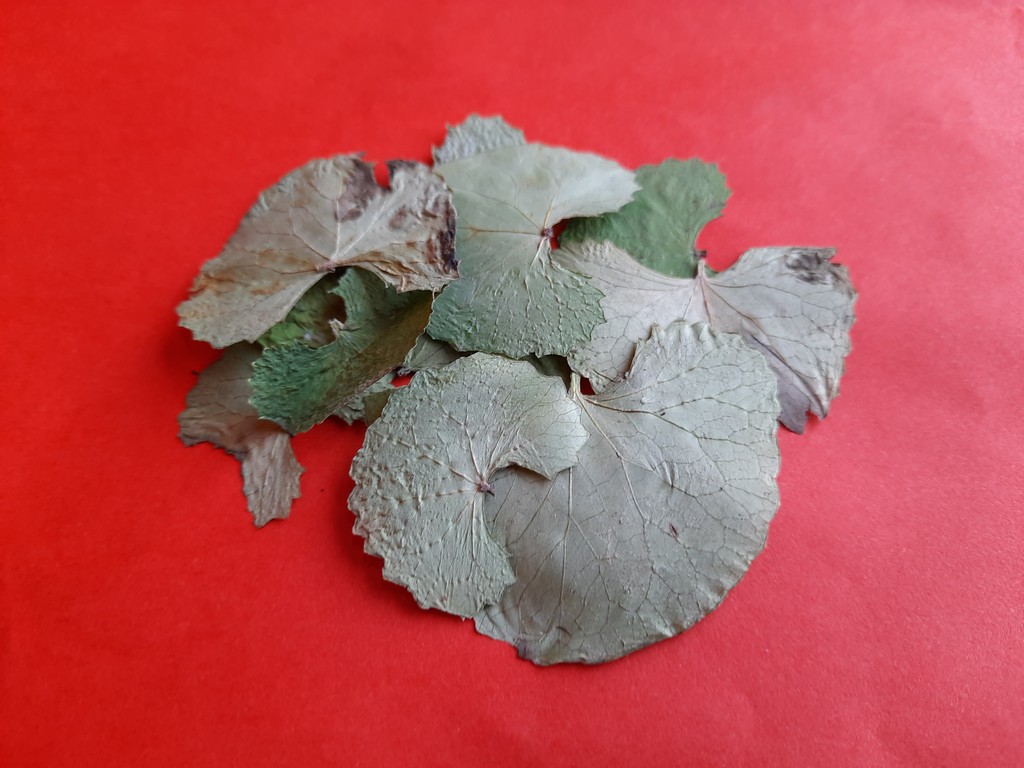
Label: Dried